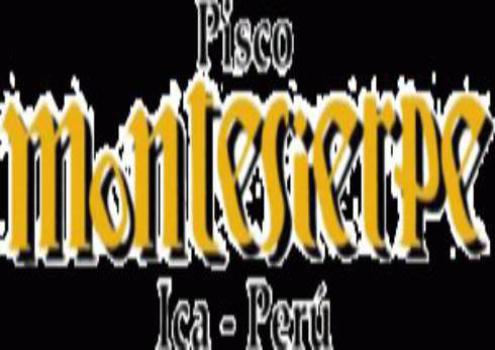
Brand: montesierpe
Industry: Food